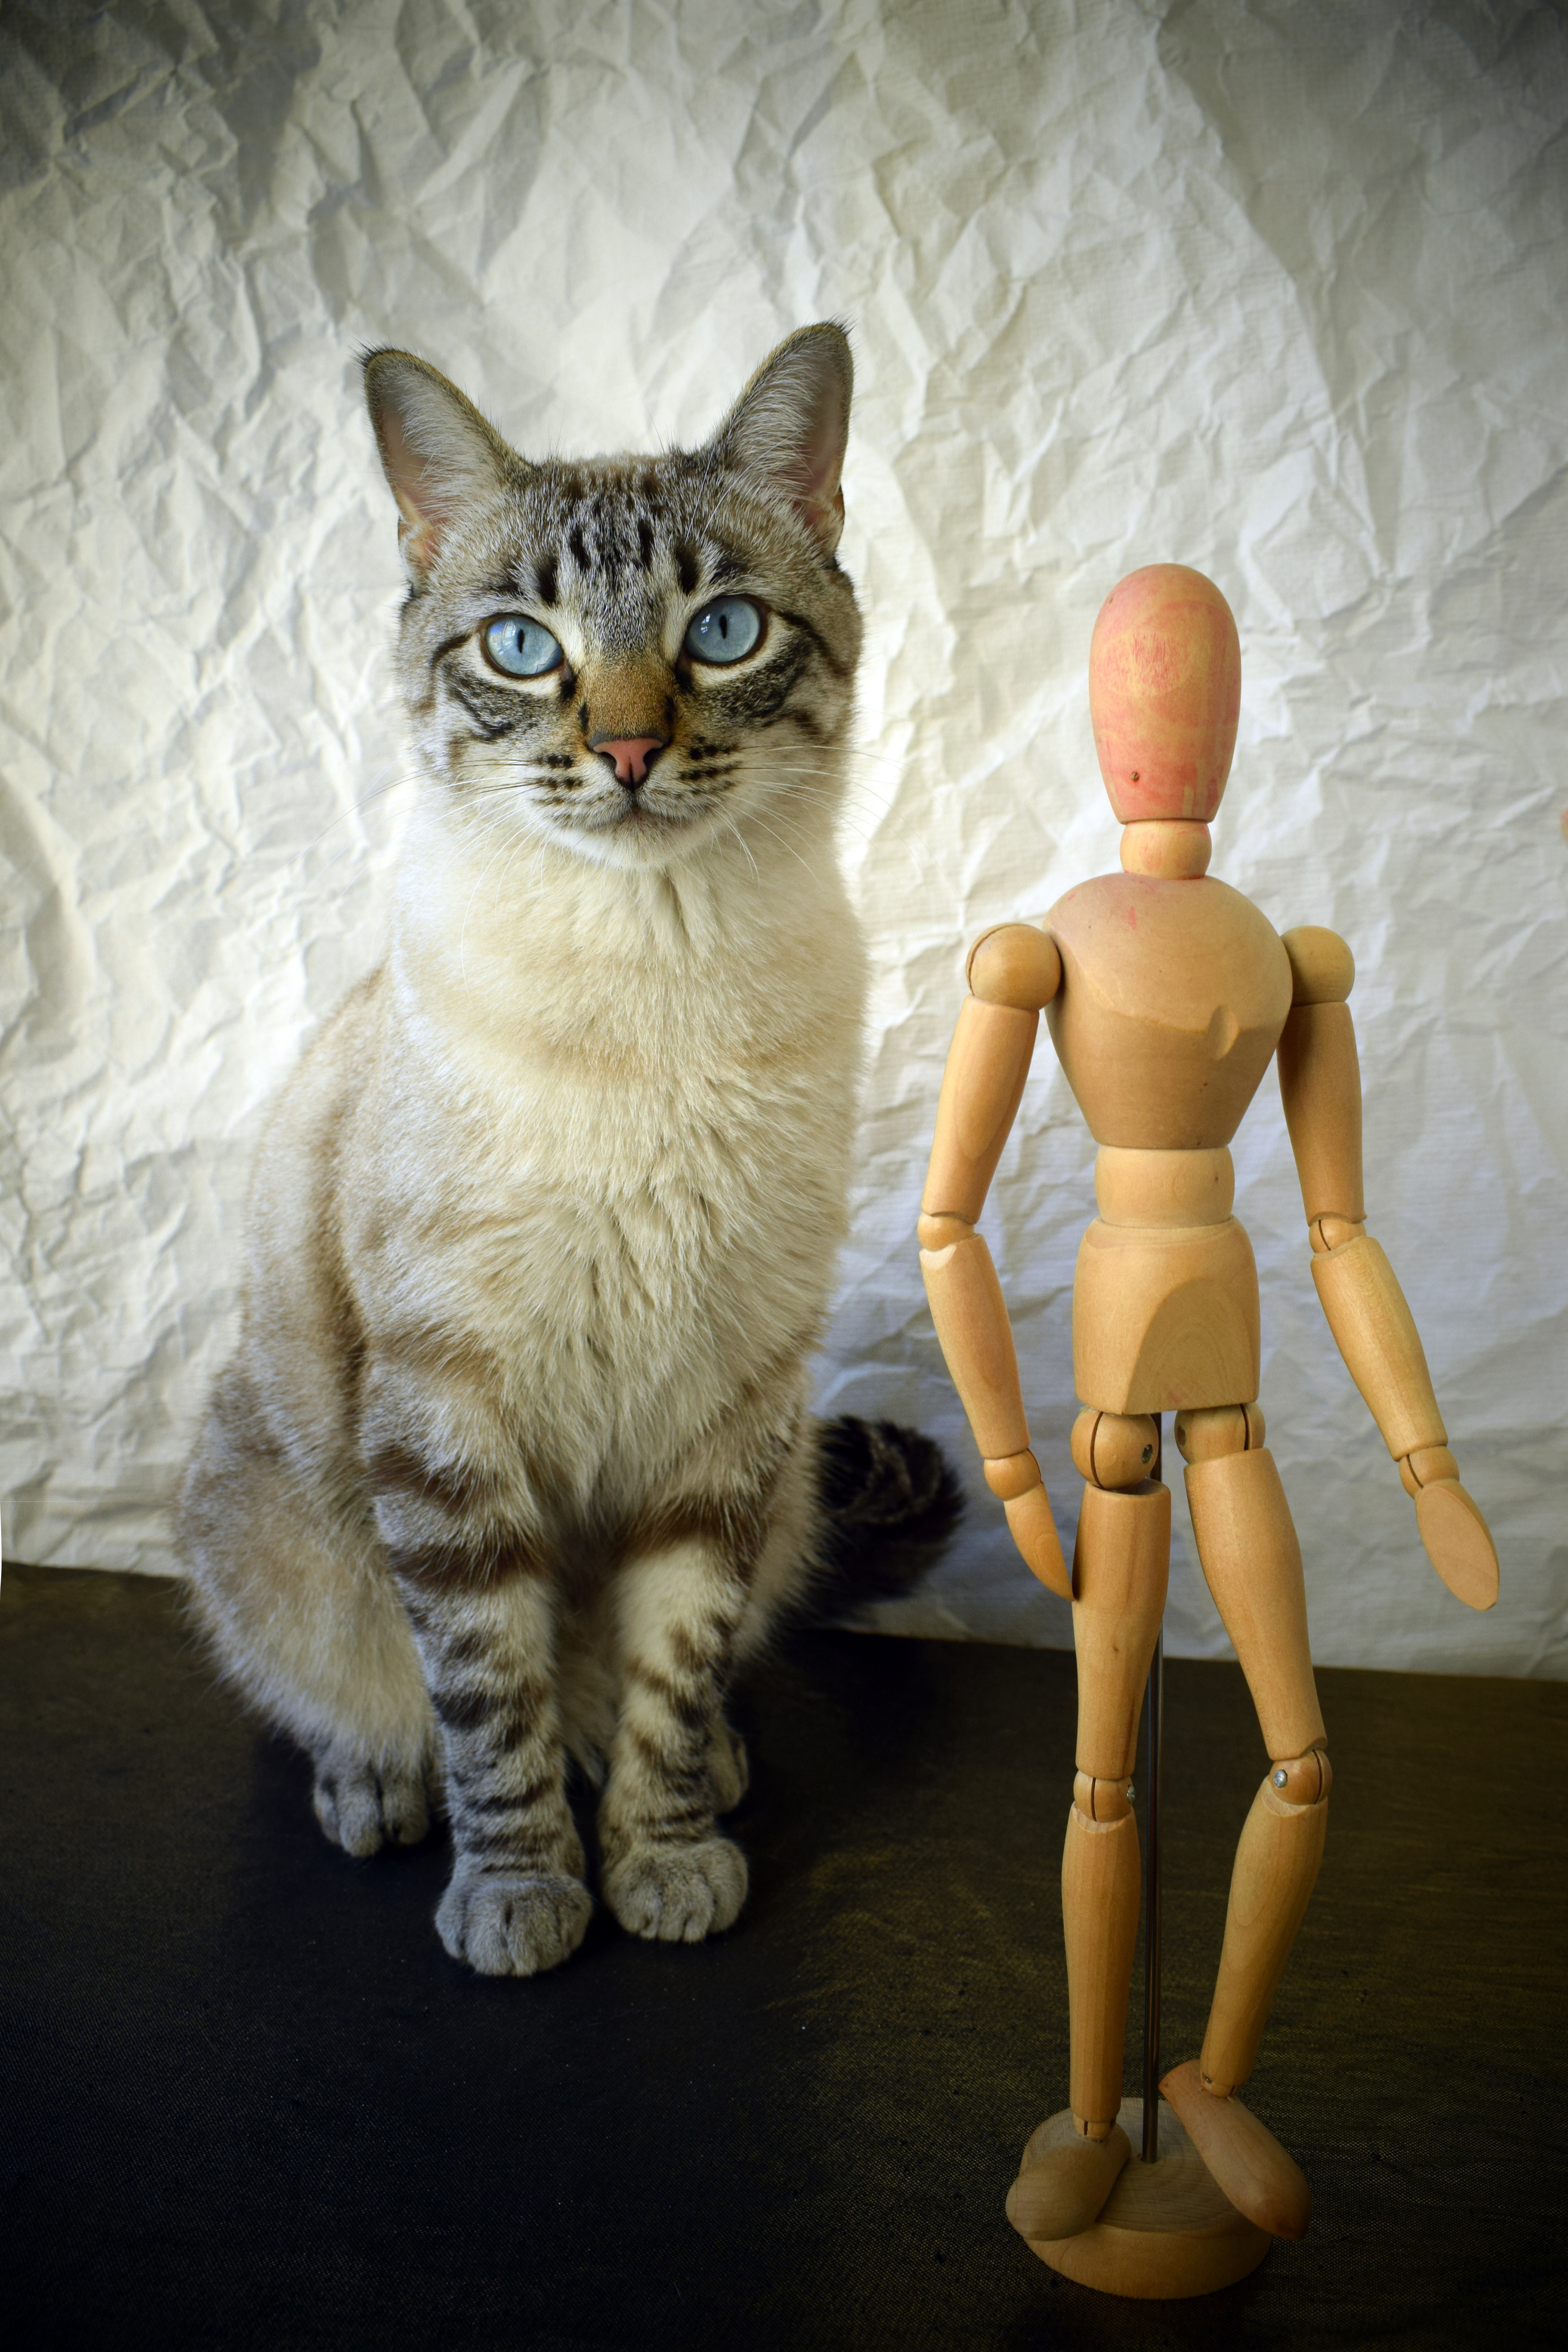
pet, kitten, cat, feline, mammal, rest, whiskers, art, animals, look, vertebrate, cat eyes, blue eyes, pact, eye of cat, small to medium sized cats, cat like mammal